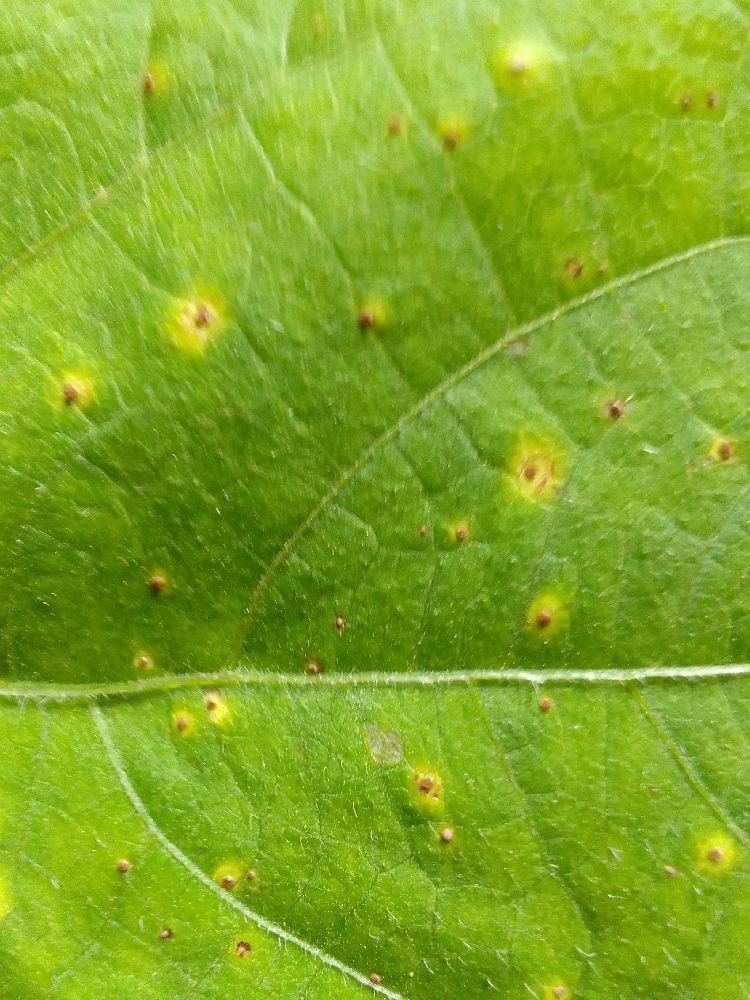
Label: rust